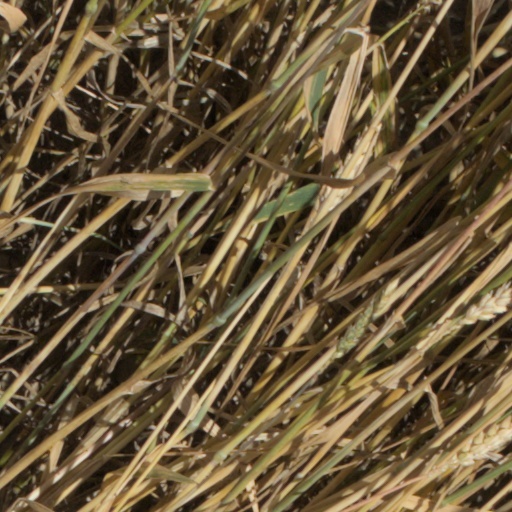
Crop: wheat